Conradin

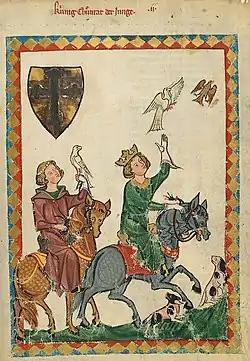
"King Conrad the Younger", from the Codex Manesse (Folio 7r),

Conrad III (25 March 1252 – 29 October 1268), called "the Younger" or "the Boy", but usually known by the diminutive Conradin, was the last direct heir of the House of Hohenstaufen. He was Duke of Swabia (1254–1268) and nominal King of Jerusalem (1254–1268) and Sicily (1254–1258). After his attempt to reclaim the Kingdom of Sicily for the Hohenstaufen dynasty failed, he was captured and beheaded.